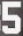
Number: 5